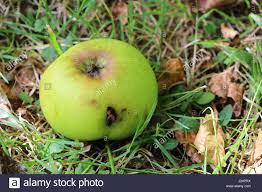
Label: apples